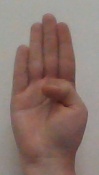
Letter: kaaf